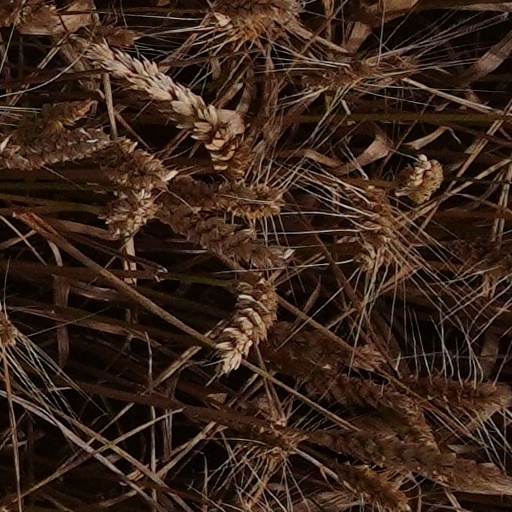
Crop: wheat